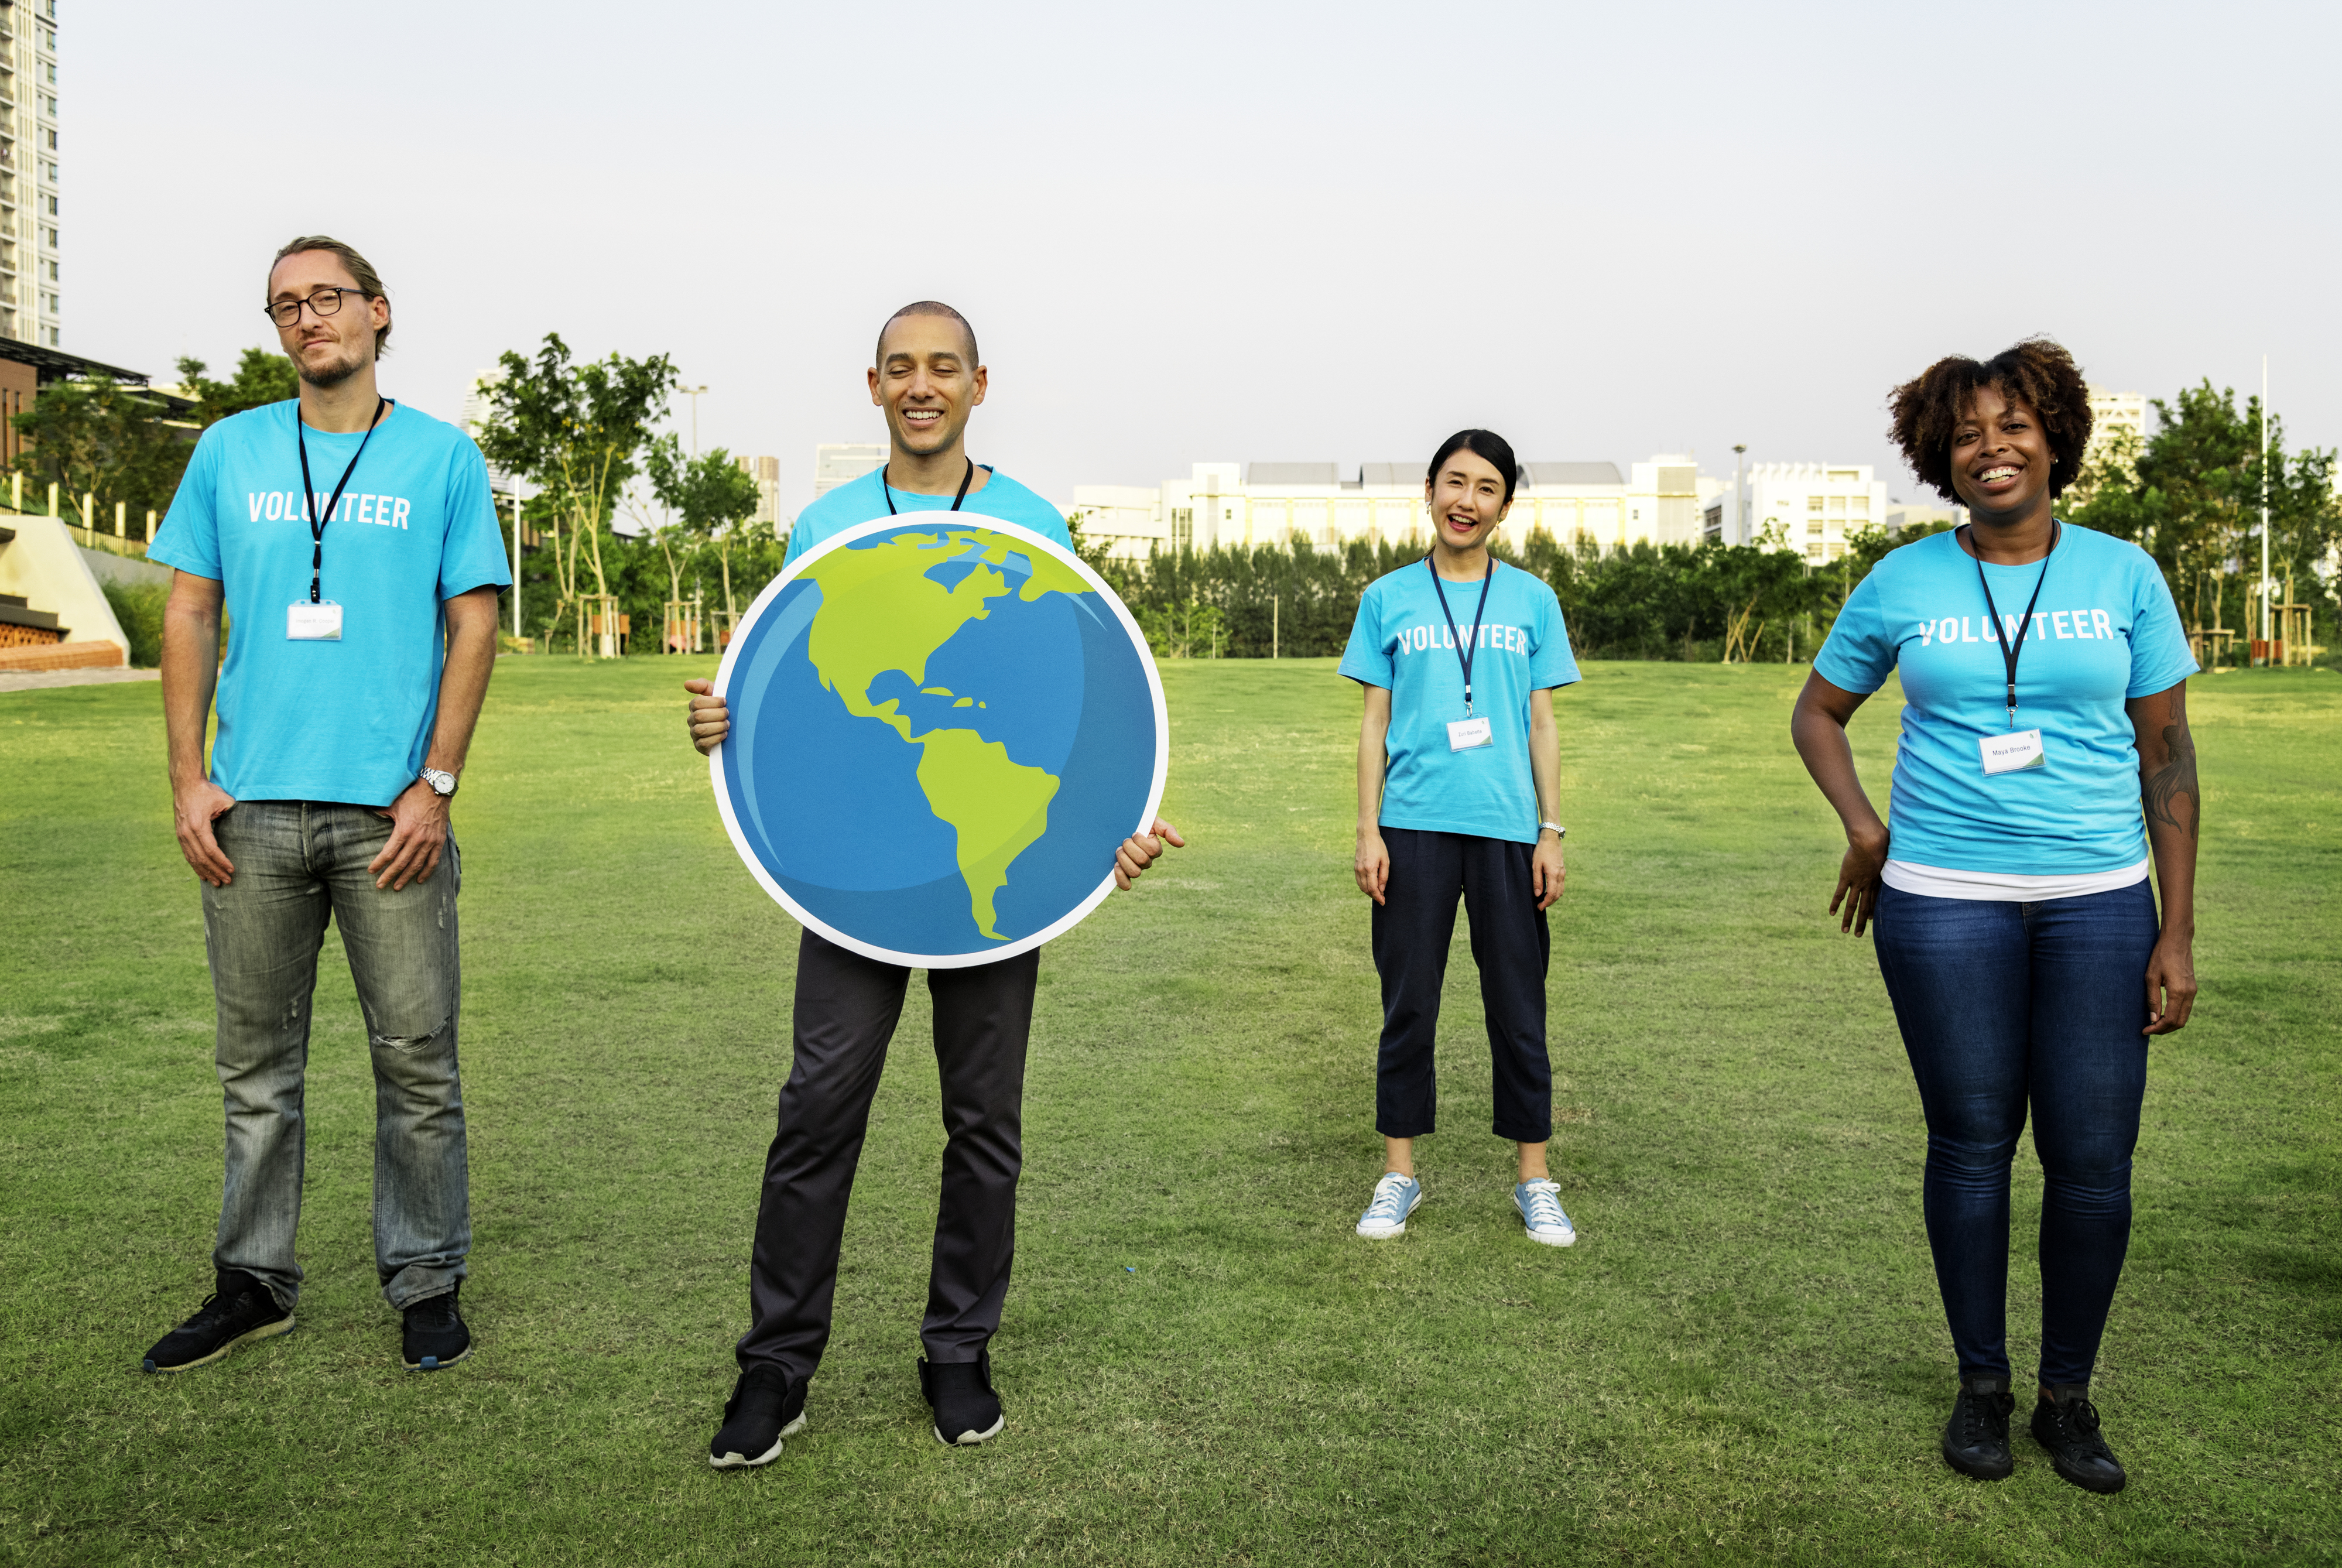
african american, afro, american, asian, black, blue, charity, cheerful, community, community service, diverse, donation, earth, ecology, environment, european, friends, friendship, global, globe, group, happiness, humanity, japanese, man, nature, ngo, non profit, organization, outdoors, park, partnership, people, planet, power, responsibility, save earth, smiling, staff, standing, support, sustainable, team, teamwork, together, unity, voluntary, volunteer, volunteering, volunteers, westerner, woman, world, player, football, ball, sports, team sport, public space, grass, football player, leisure, fun, sports training, competition, recreation, sports equipment, play, ball game, pallone, competition event, uniform, training, plant, soccer